Mecklenburg County, North Carolina

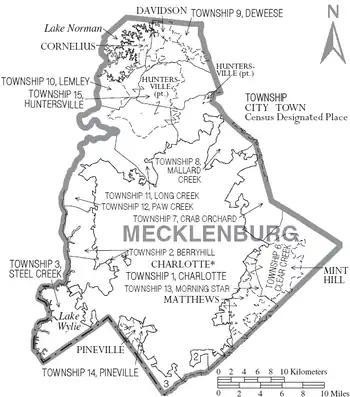
Map of Mecklenburg County with municipal and township labels

Mecklenburg County contains seven municipalities including the City of Charlotte and the towns of Cornelius, Davidson, and Huntersville (north of Charlotte); and the towns of Matthews, Mint Hill, and Pineville (south and southeast of Charlotte). A small portion of Stallings is also in Mecklenburg County, though most of that town is in Union County. Extraterritorial jurisdictions within the county are annexed by municipalities as soon as they reach sufficient concentrations. Townships are administrative divisions of unincorporated county land and do not have any government function.